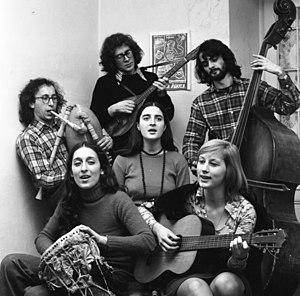
Kolinda est un groupe folk hongrois formé en 1973 par Ágnes Zsigmondi, Iván Lantos, Péter Dabasi et Ferenc Kiss qui connut le succès dans le milieu folk, principalement dans la deuxième moitié des années 1970.